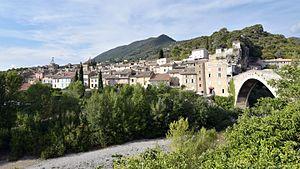
Nyons - vues générale
Nyons est une commune française, sous-préfecture du département de la Drôme en région Auvergne-Rhône-Alpes. La commune fait partie du Parc naturel régional des Baronnies provençales créé en 2015.